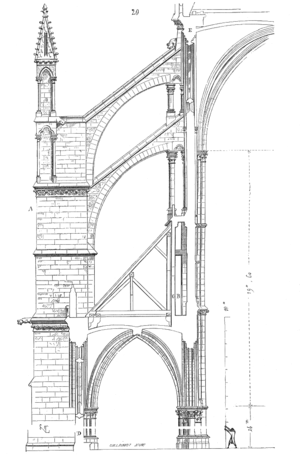
La cathédrale Notre-Dame d'Amiens est une église catholique située à Amiens dans le département français de la Somme en région Hauts-de-France.